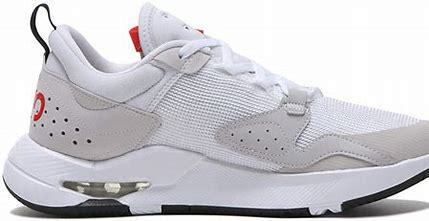
Brand: Jordan
Model: Air Cadence